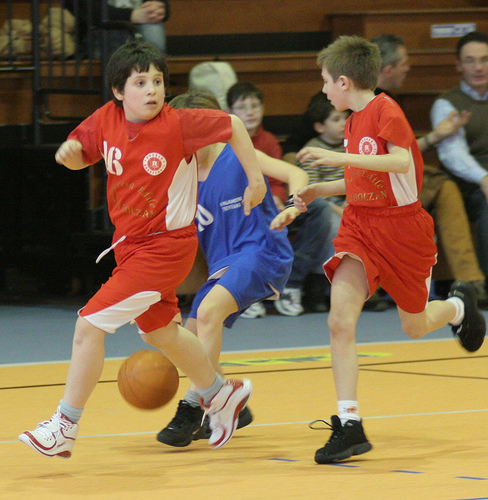
cầu thủ áo xanh đang tranh bóng với hai cầu thủ áo đỏ